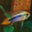
Label: aquarium_fish